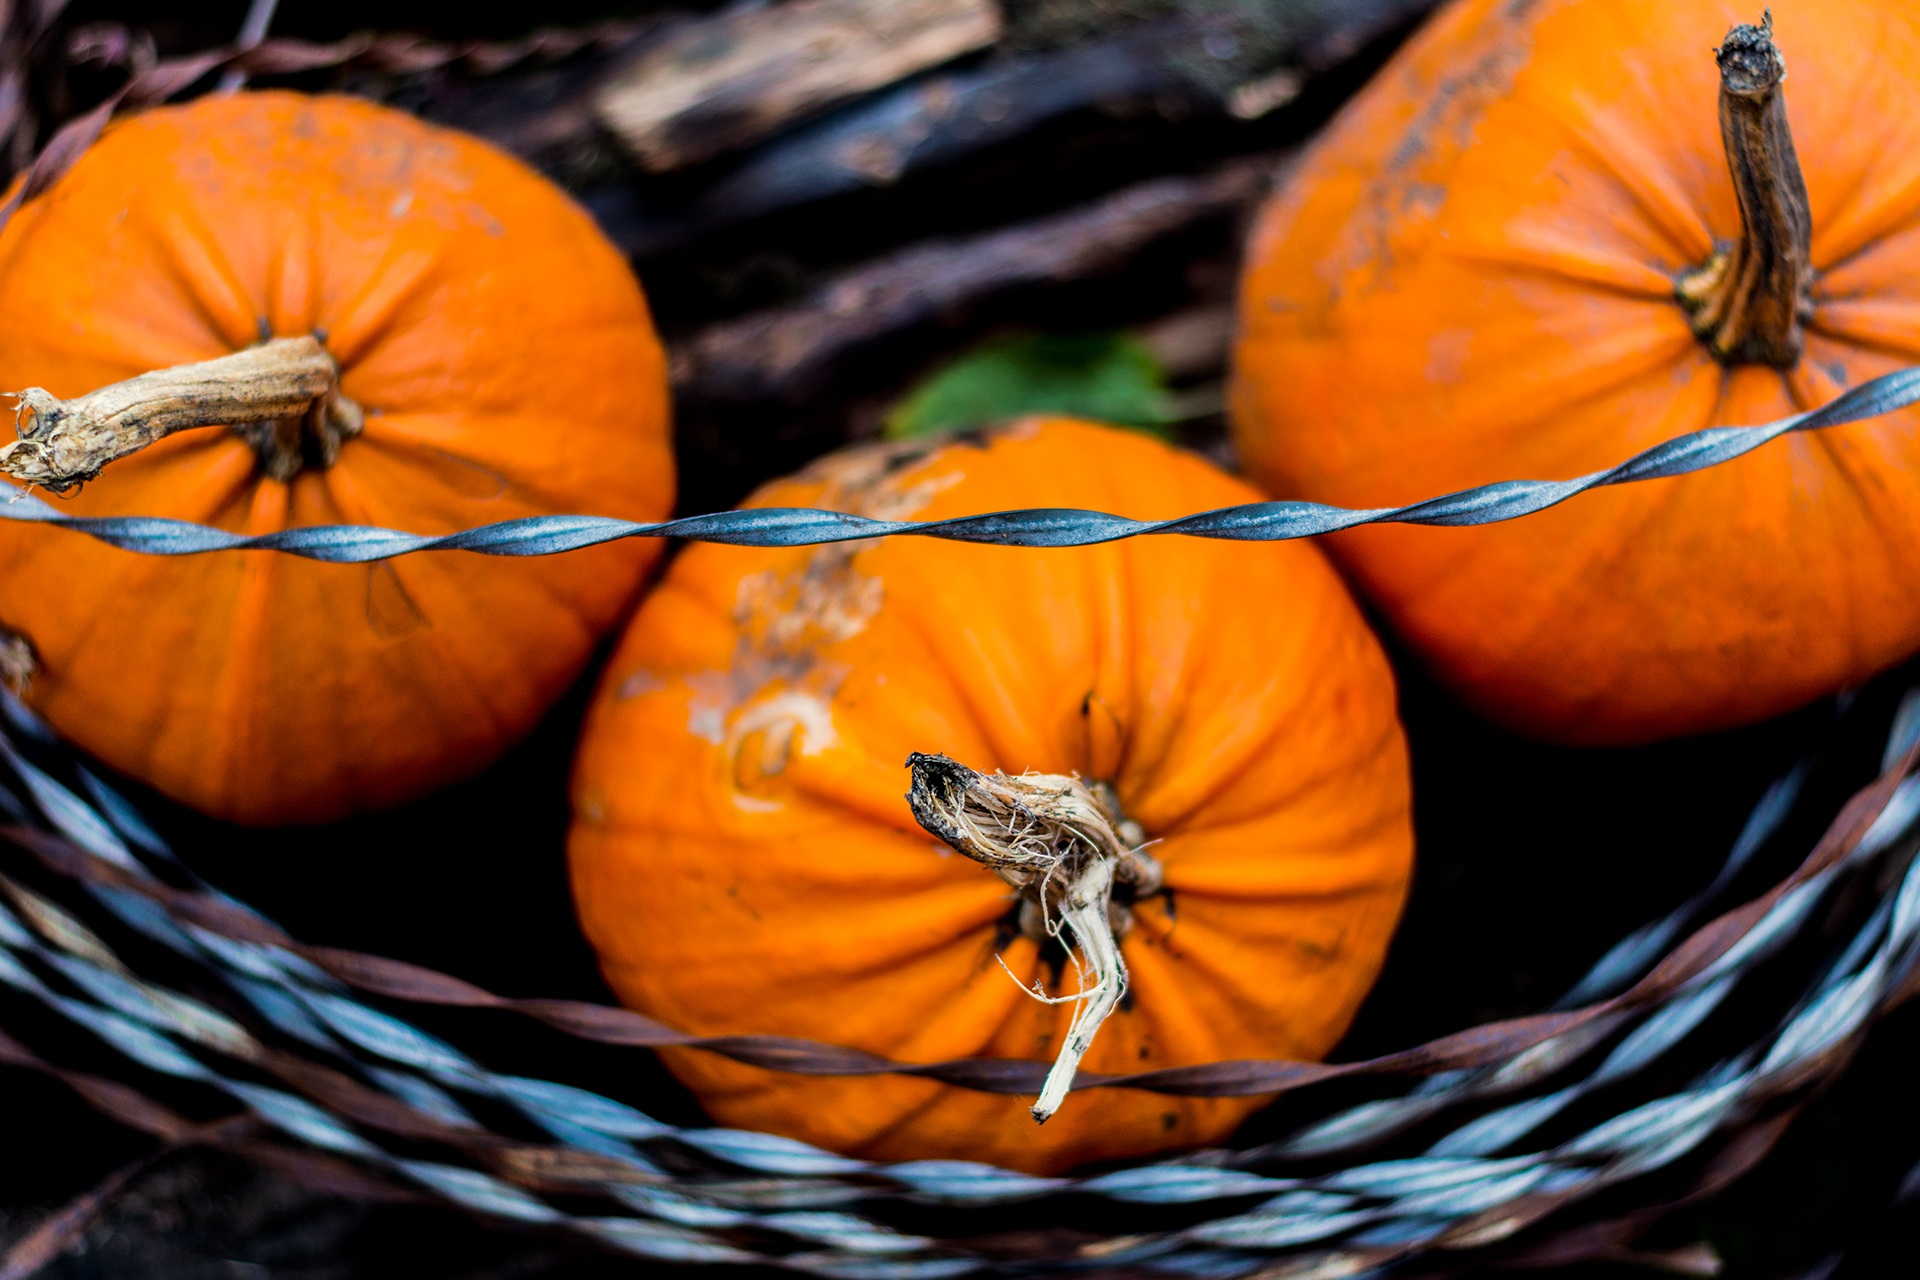
barbed wire, flower, produce, autumn, pumpkin, halloween, season, gourd, close up, calabaza, carving, cucurbita, macro photography, winter squash